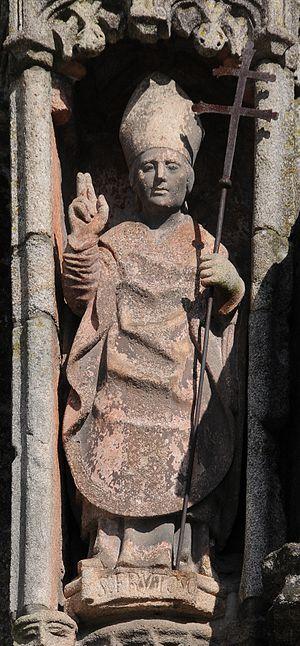
Saint Fructueux de Braga, né à Bierzo dans le royaume de Galice à la fin du VIᵉ siècle ou au début du VIIᵉ siècle et mort à Braga le 16 avril 665 est un religieux galicien d'origine wisigothe.